Wednesday (given name)

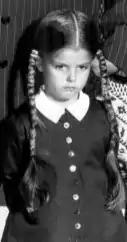
Lisa Loring portrayed Wednesday Addams on the 1964 television sitcom "The Addams Family."

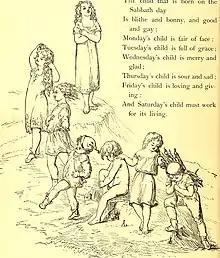
The name of Wednesday Addams was inspired by the nursery rhyme "Monday's Child"

Wednesday is a usually feminine given name, taken from the day of the week. It came into greater use after Charles Addams chose the name for Wednesday Addams on the 1964 television sitcom The Addams Family, which was based on the cartoons he originally published in "The New Yorker" magazine beginning in 1938. Addams based the name of the character on the line "Wednesday's child is full of woe" from the nursery rhyme "Monday's Child". Fifteen newborn American girls were given the name Wednesday in 1965, the year after the show first aired, and at least five American girls have been given the name in each of the years since 1965. Usage of the name has increased in the United States since 2006, prompted by revivals of the Wednesday Addams character, most recently in the 2022 Netflix streaming series "Wednesday". Actors Rupert Grint and Georgia Groome were inspired by Wednesday Addams when they named their daughter in 2020, a choice which drew media attention. In an interview, Grint predicted the name would continue to increase in popularity due to the Netflix series.